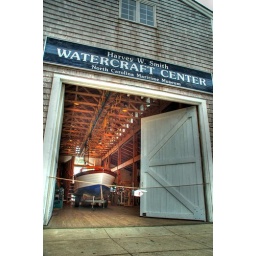
The Harvey W. Smith Watercraft Center boat building workshop in Beaufort, North Carolina.